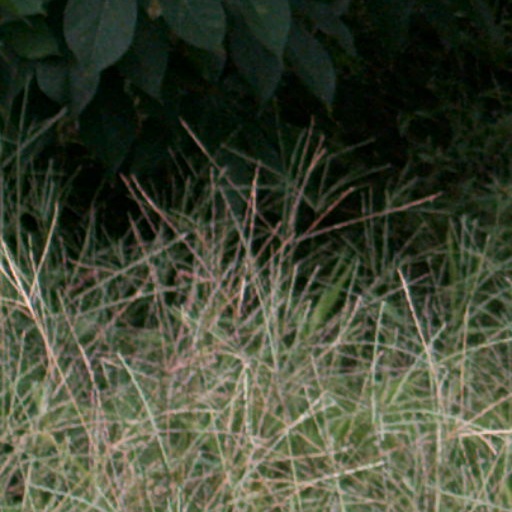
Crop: cassava